Squid

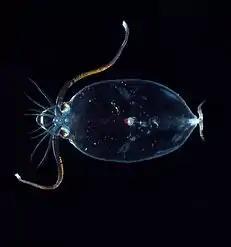
The body of glass squids (Cranchiidae) is mainly filled by a transparent coelom containing ammonium ions for buoyancy.

Like all cephalopods, squids are predators and have complex digestive systems. The mouth is equipped with a sharp, horny beak mainly made of chitin and cross-linked proteins, which is used to kill and tear prey into manageable pieces. The beak is very robust, but does not contain minerals, unlike the teeth and jaws of many other organisms; the cross-linked proteins are histidine- and glycine-rich and give the beak a stiffness and hardness greater than most equivalent synthetic organic materials. The stomachs of captured whales often have indigestible squid beaks inside. The mouth contains the radula, the rough tongue common to all molluscs except bivalvia, which is equipped with multiple rows of teeth. In some species, toxic saliva helps to control large prey; when subdued, the food can be torn in pieces by the beak, moved to the oesophagus by the radula, and swallowed.